Harcourt ministry

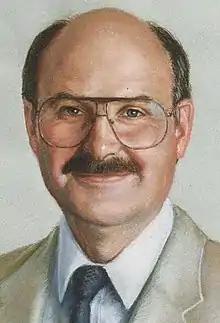

The Harcourt ministry was the combined Cabinet (formally the Executive Council of British Columbia) that governed British Columbia from November 5, 1991, to February 22, 1996. It was led by Mike Harcourt, the 30th premier of British Columbia, and consisted of members of the New Democratic Party (NDP).